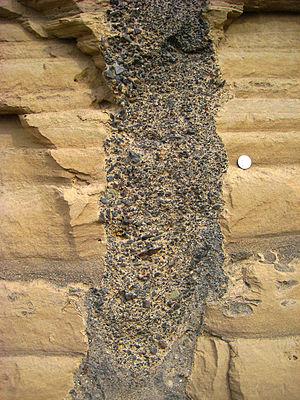
Le géologue nomme séismites ou sismites les lits sédimentaires marqués et perturbés par des secousses sismiques. Quand il s'agit des effets secondaires d'un séisme laissés par un tsunami, on parle de tsunamites. S'il s'agit de traces laissées dans une caverne, on parle de spéléosismite.